United Nations Security Council Resolution 695

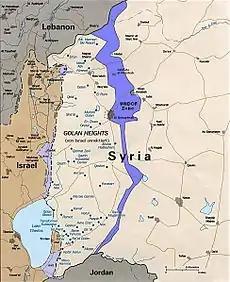
UNDOF zone

United Nations Security Council resolution 695, adopted unanimously on 30 May 1991, after considering a report by the Secretary-General regarding the United Nations Disengagement Observer Force (UNDOF), the Council noted its efforts to establish a durable and just peace in the Middle East.